Inauguration of Iván Duque

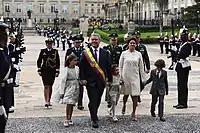
Duque and his family arriving at the Casa de Nariño.

Iván Duque left the San Carlos Palace at 2:00 p.m accompanied by his wife María Juliana and his children Matías, Luciana and Eloísa escorted by twelve Navy Pipers during his walk to the Plaza de Bolívar. The band of the José María Córdoba Military Cadet School performed the honors, officially starting the opening ceremony. Upon his arrival, Duque received the oath and the presidential sash from the president of the Senate, Ernesto Macías, 15 salutes were fired from the Bridge of Boyacá by the Colombian Military Forces to greet the new president, and Duque administered the vice presidential oath to Marta Lucía Ramírez as vice president of Colombia. After the vice presidential oath, Duque made his inaugural speech of 35 minutes and 40 seconds.